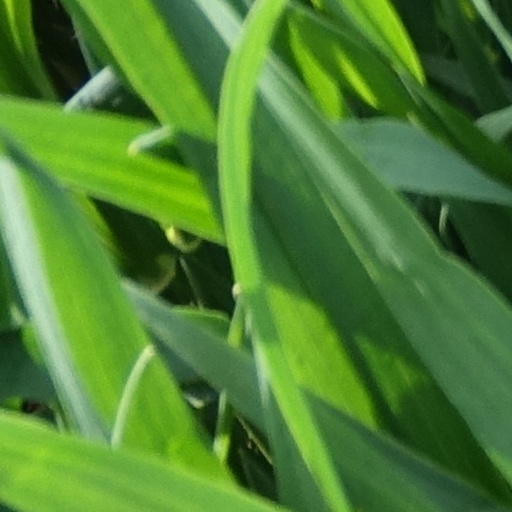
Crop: wheat